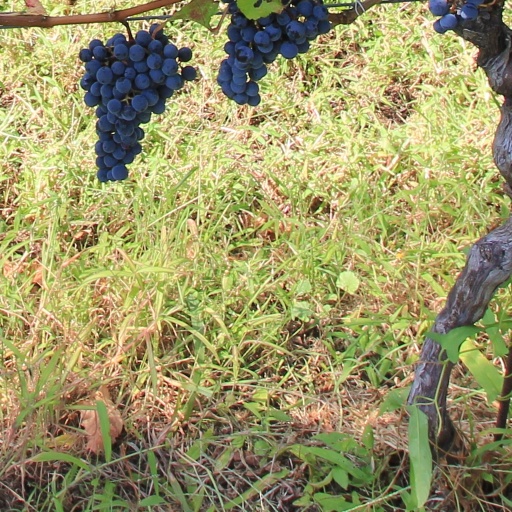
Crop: grape